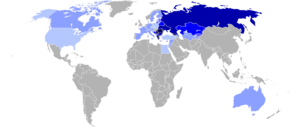
Ortodokse kirke / Kirkens struktur / Autokefale kirker
Fordeling af ortodokse kristne i verden efter land:      Vigtigste religion (mere end 75%)      Vigtigste religion (50% – 75%)      Vigtig minoritetsreligion (20% – 50%)      Vigtig minoritetsreligion (5% – 20%)      Minoritetsreligion (1% – 5%)      Lille minoritetsreligion (under 1%), men lokal autokefal.
Den ortodokse kirke eller ortodoksien er en fællesbetegnelse for den østlige kristenhed.